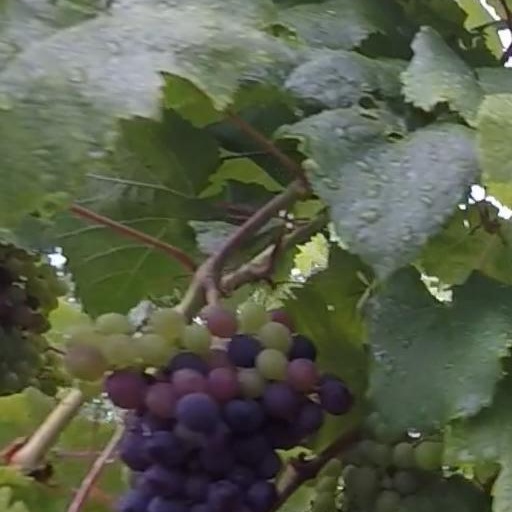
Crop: grape